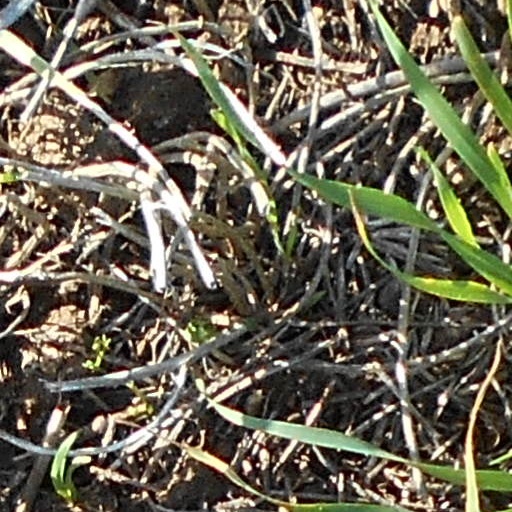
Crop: wheat